Jonathan Castroviejo

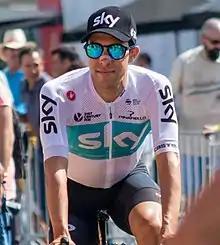
Castroviejo in 2018

Jonathan Castroviejo Nicolás (born 27 April 1987) is a Spanish professional cyclist, who rides for UCI WorldTeam .